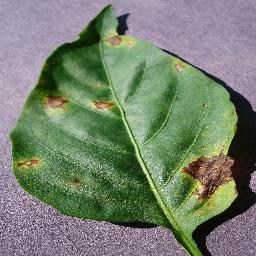
Label: Pepper,_bell___Bacterial_spot